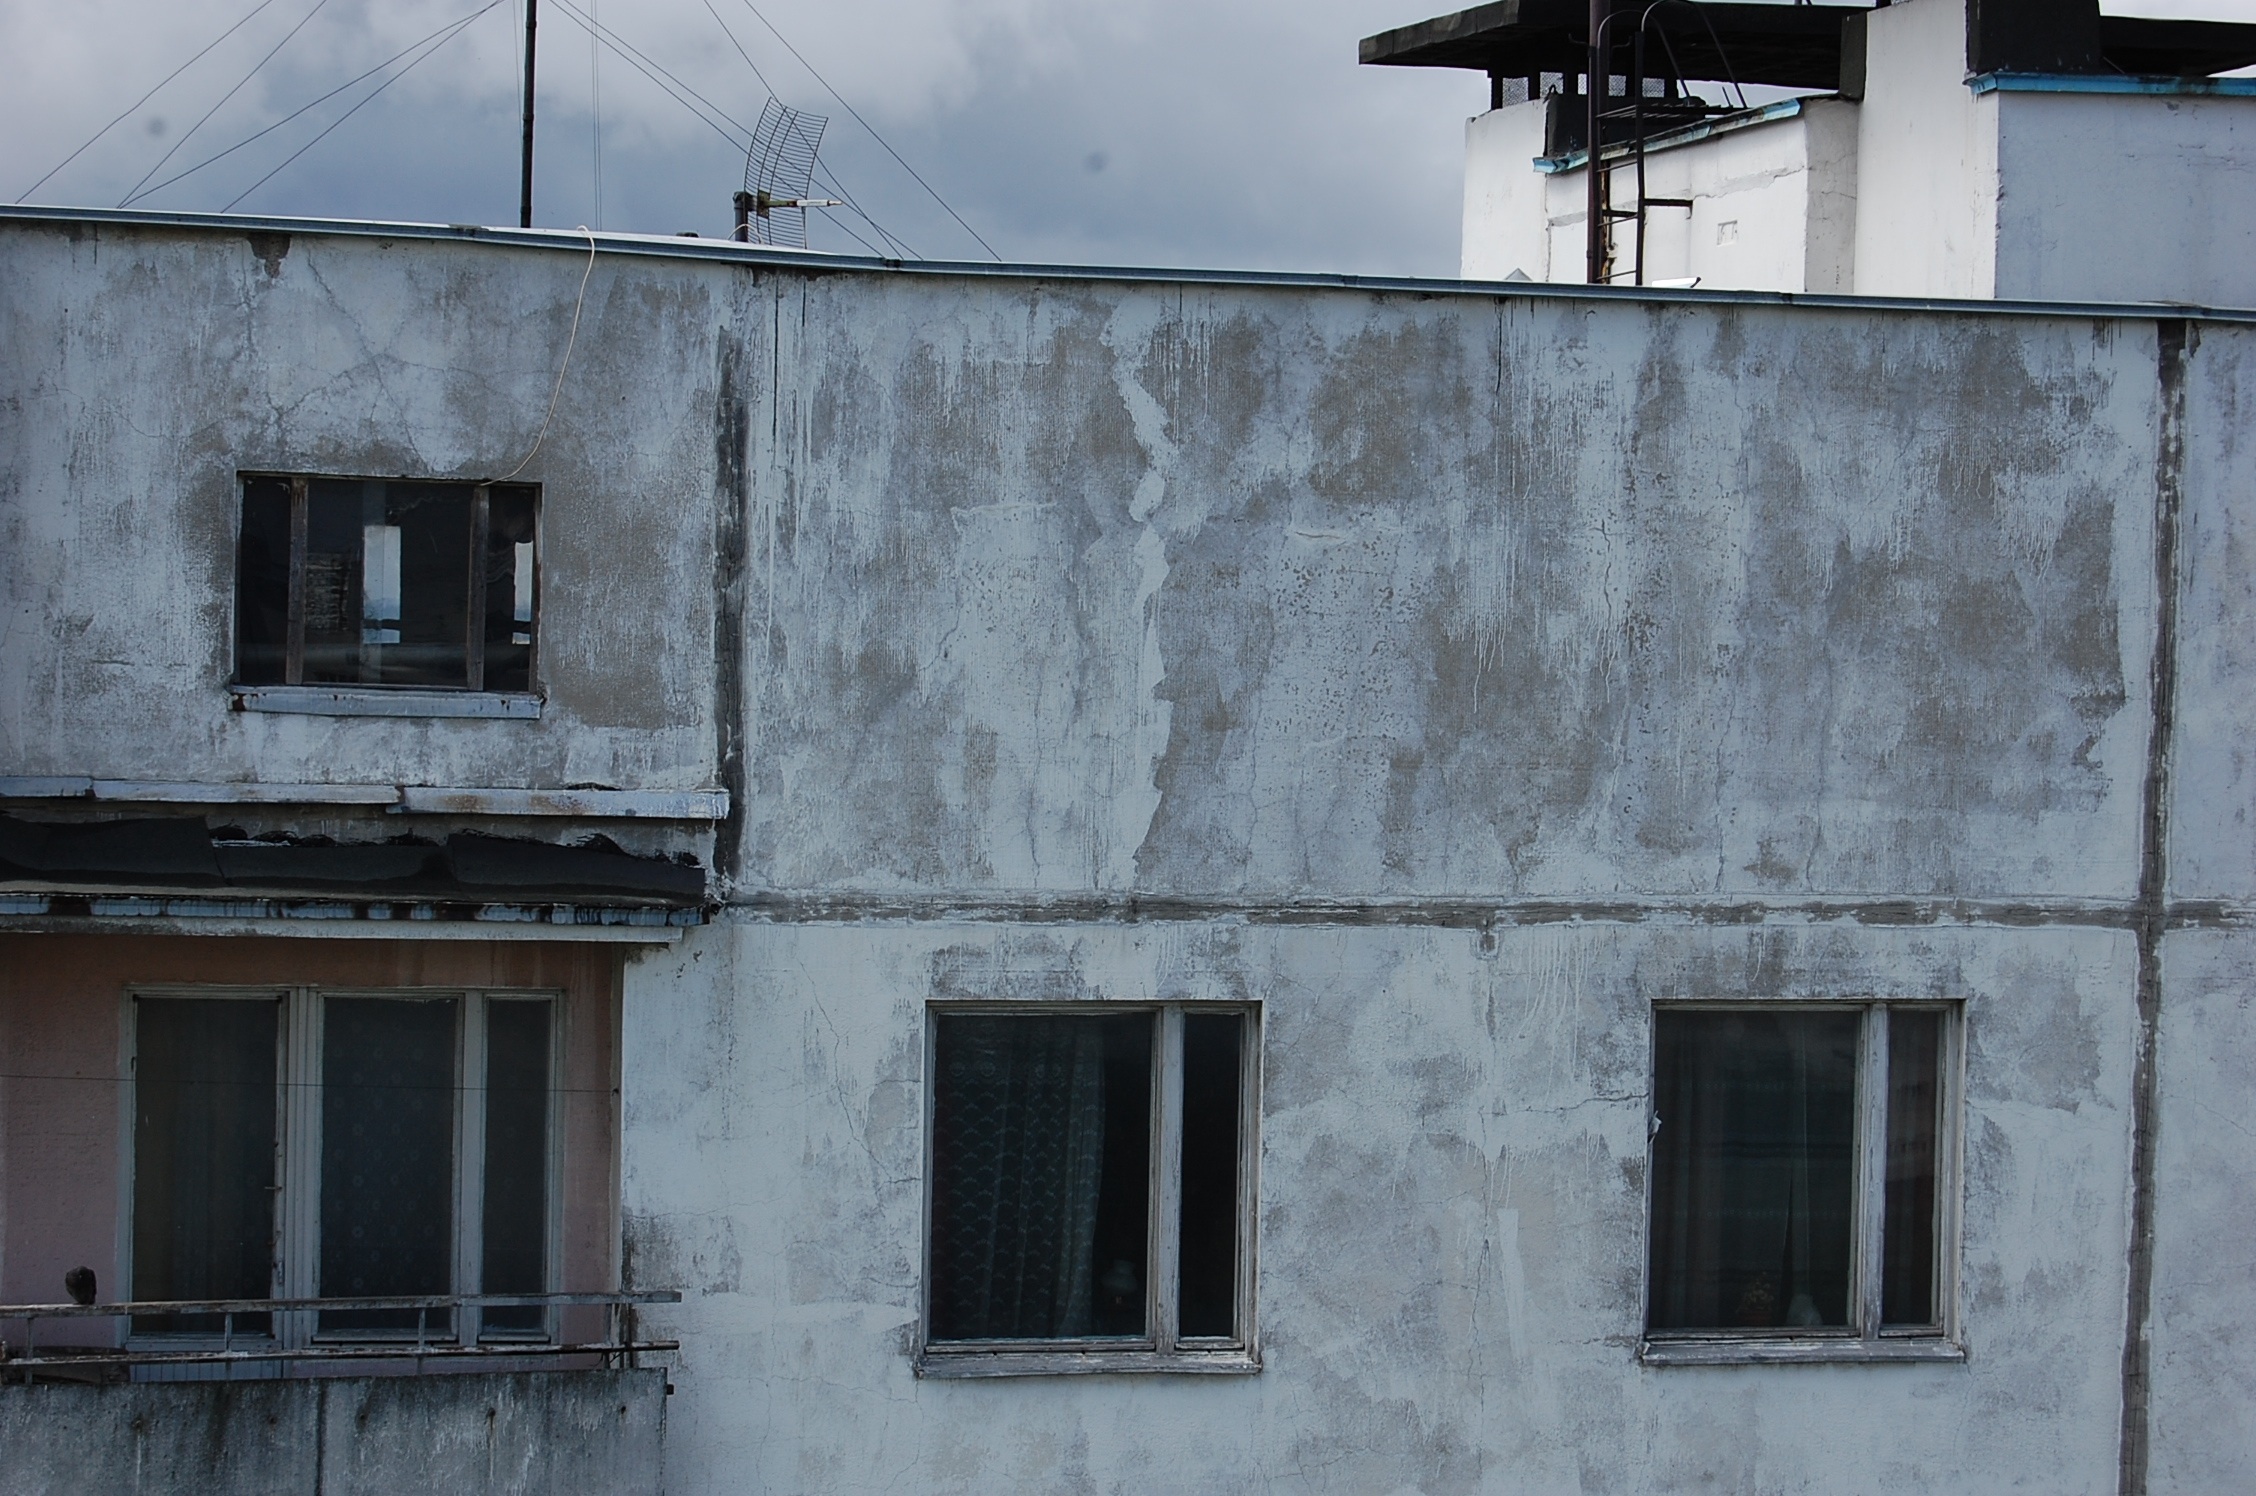
architecture, white, street, house, window, wall, facade, urban area